Salsa music

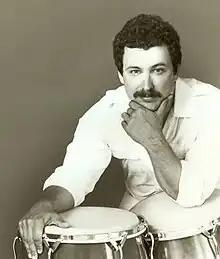
Roger Dawson hosted a very popular Las Vegas radio show featuring salsa.

Salsa music typically ranges from 160 bpm (beats per minute) and 220 bpm, which is suitable for salsa dancing.